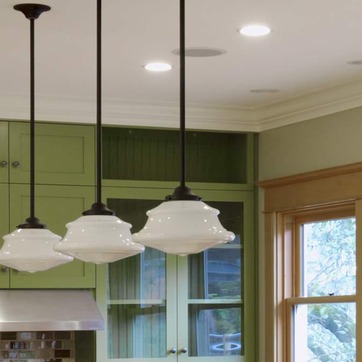
Material: metal